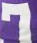
Number: 7